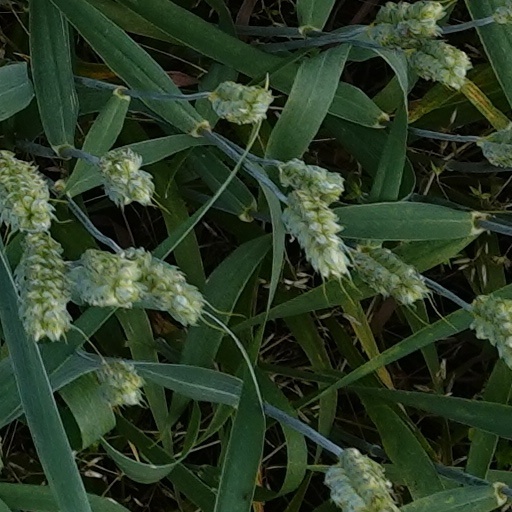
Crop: wheat